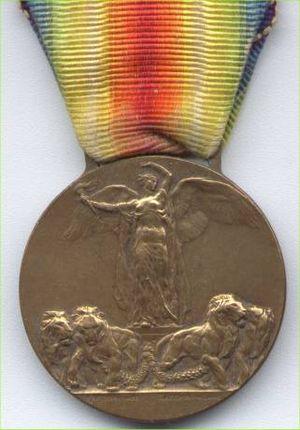
Cette médaille interalliée commémorative de la Première Guerre mondiale, dite « Médaille de la Victoire » a été créée par la loi du 20 juillet 1922.